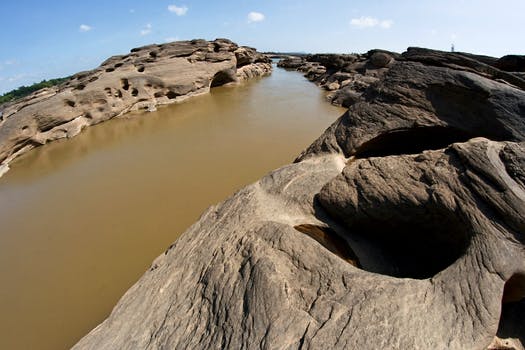
Label: No Watermark